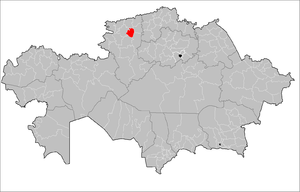
Le district d'Altynsarin est un district de l'oblys de Kostanaï, situé au nord du Kazakhstan.